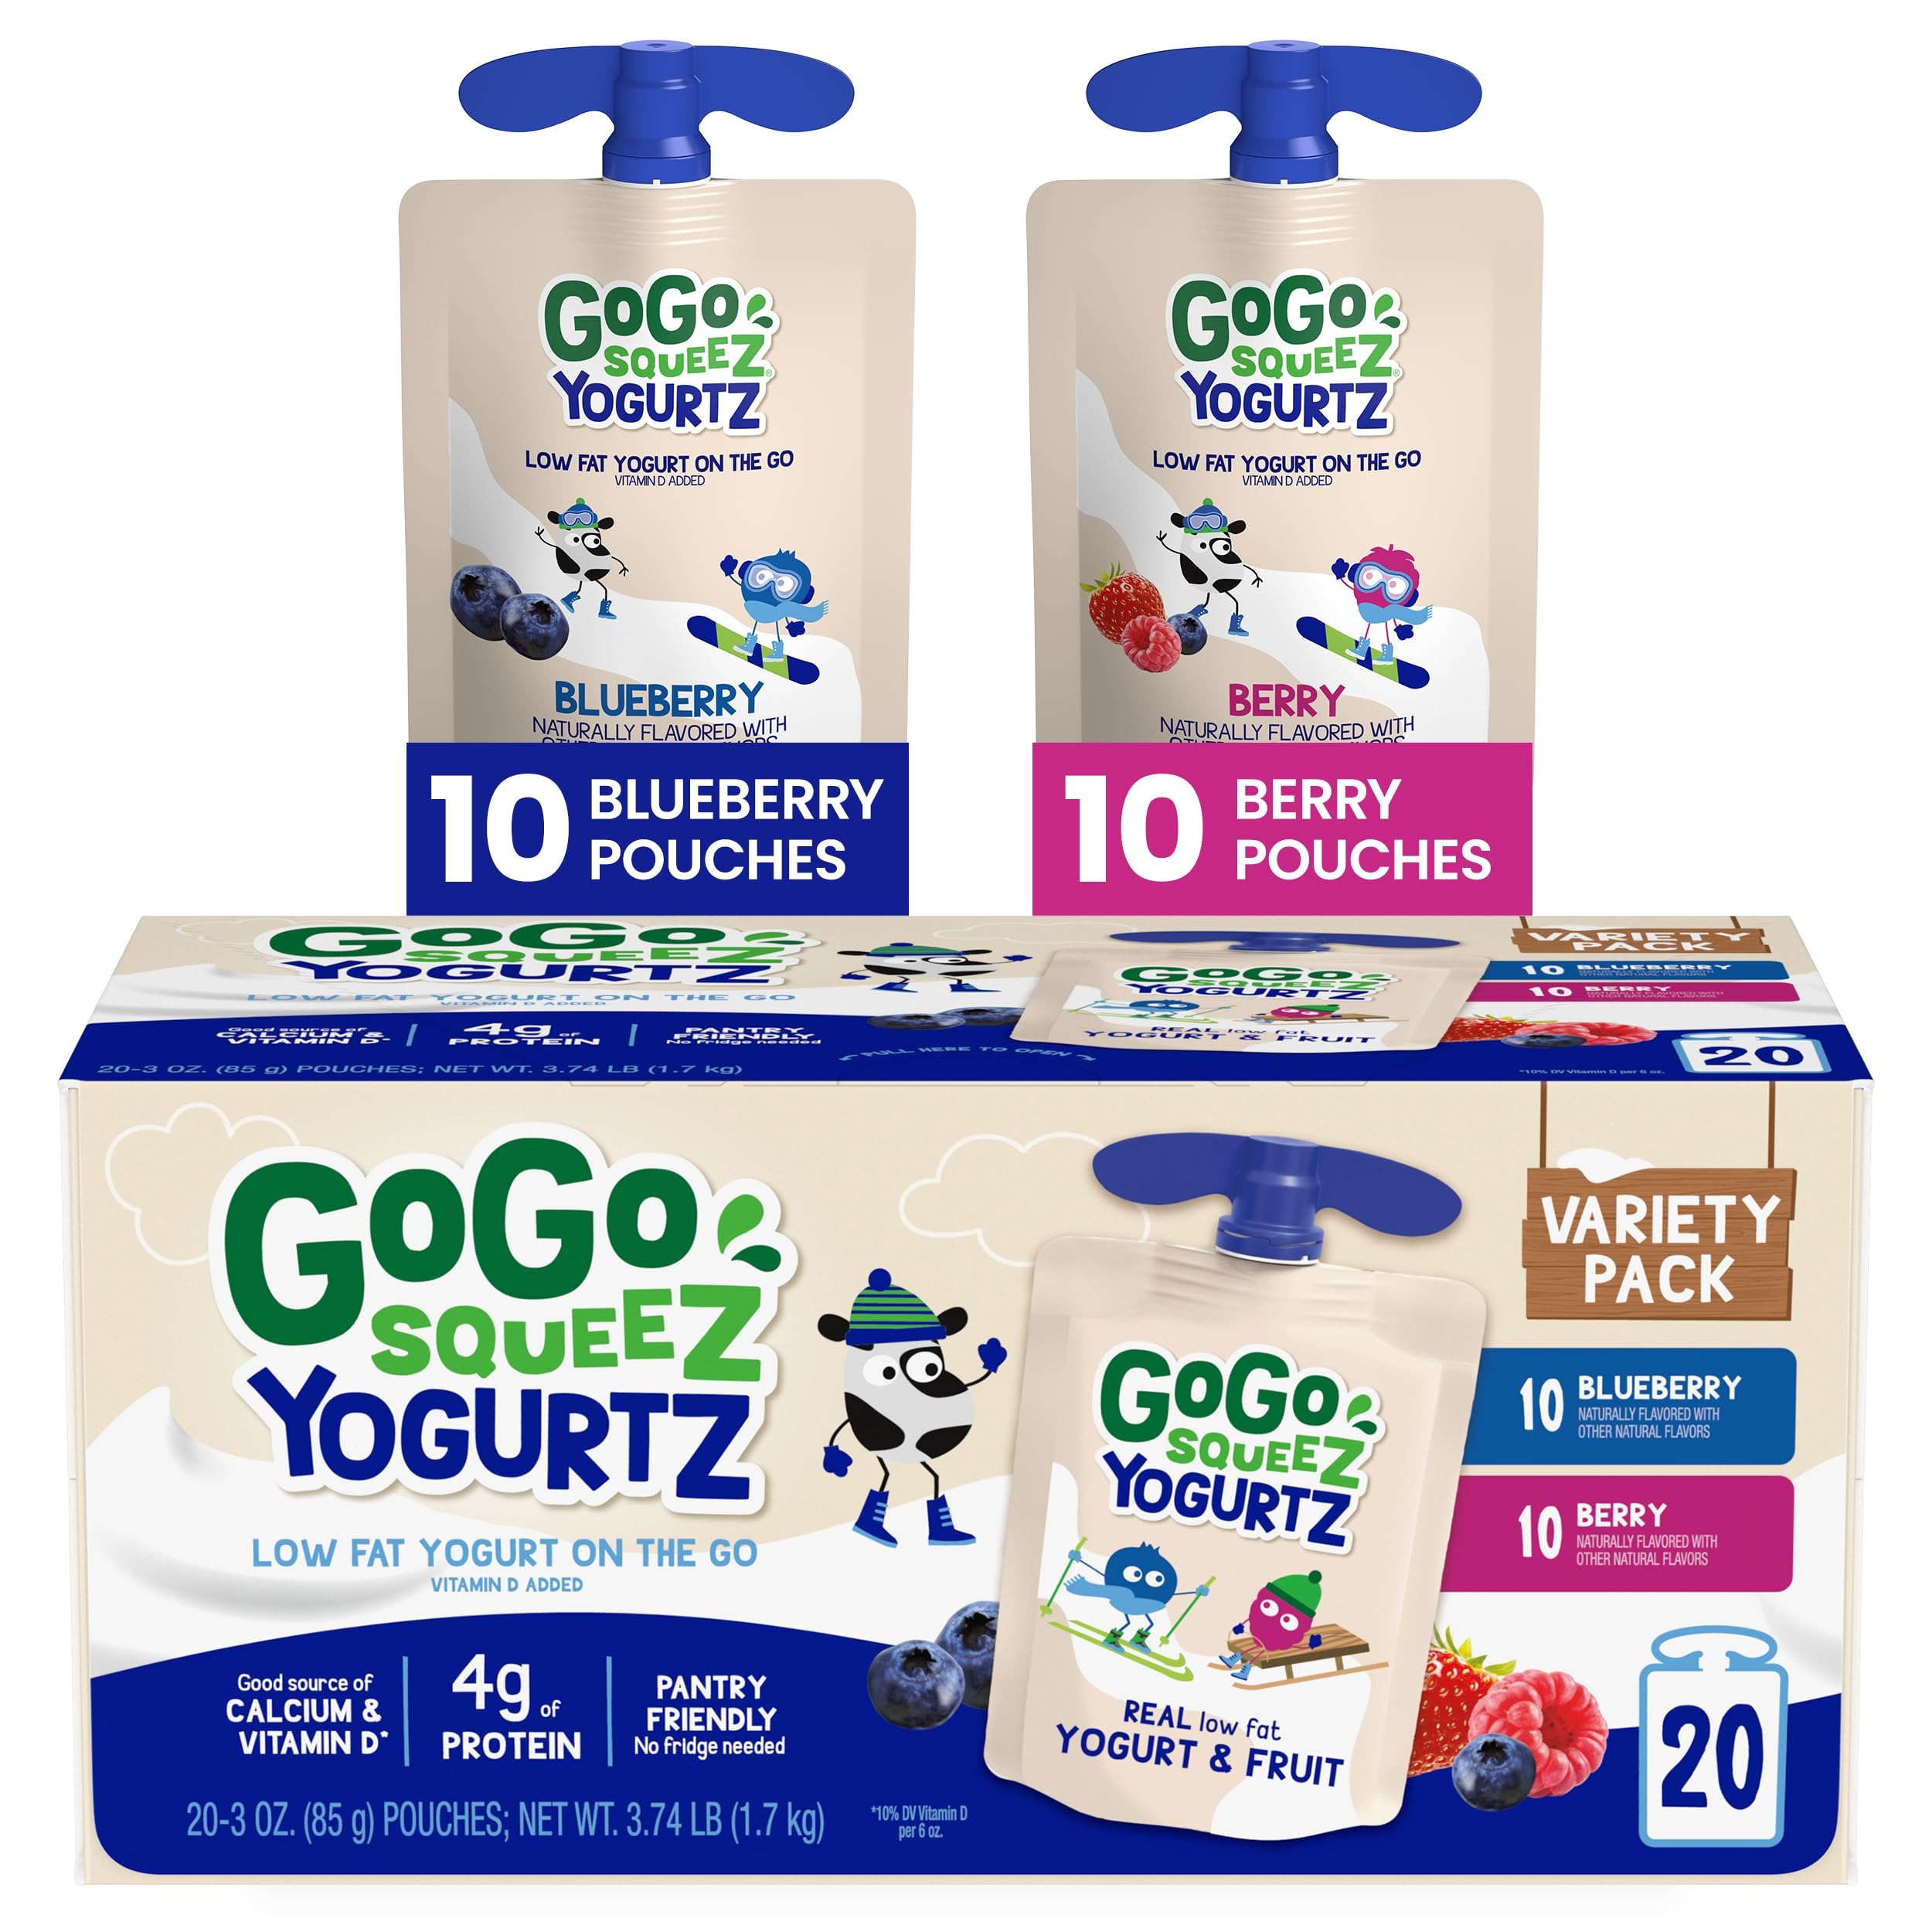
Item Name: GoGo squeeZ yogurtZ Variety Pack, Blueberry & Berry, 3 oz (Pack of 20), Kids Snacks Made from Real Yogurt and Fruit, No Fridge Needed, Gluten Free, Nut Free, Recloseable Cap, BPA Free Pouches
Bullet Point 1: GoGo squeeZ yogurtZ are made from real yogurt and fruit for a smooth, creamy and tasty yogurt snack for kids that they'll love with no high fructose corn syrup, no added colors or flavors and no sugar added*
Bullet Point 2: Stock your pantry or fridge with this pack of 20, 3 ounce kid-approved fruit and yogurt snacks; GoGo squeeZ yogurtZ are kitchen pantry safe (no refrigeration required)
Bullet Point 3: Made from real yogurt and fruit, these kids yogurt pouches contain 4g of protein per pouch/serving, no preservatives and are a good source of calcium and Vitamin D** (**At Least 10% Of The Daily Value Per 6 Oz.)
Bullet Point 4: These yogurt snack pouches are Non-GMO Project Verified, Kosher certified, gluten free, nut free and packed in BPA-free squeeze pouches
Bullet Point 5: Pack these yogurt pouches in a lunch box, backpack, beach bag or travel bag to make kids smile at lunch, after games or play time, during a car ride, trip to the airport, family road trip or on any adventure; Great after school snacks for kids
Bullet Point 6: GoGo squeeZ yogurtZ fruit and yogurt snacks provide the nutrition kids need to help them explore, learn, play and just be kids; Adults can snack on these yogurt pouches too, keep a pouch in the car, in a bag or at your desk for tasty snack on the go
Value: 20.0
Unit: Count

Price: 8.355